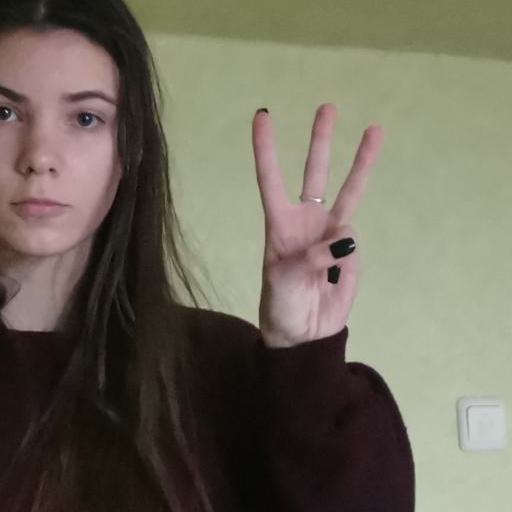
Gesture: three